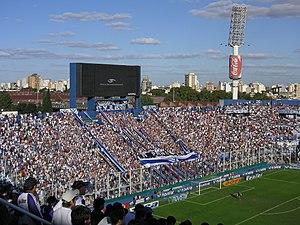
Le stade José Amalfitani est un stade argentin, se situant à Buenos Aires. Il s'agit du stade du club résident du Vélez Sarsfield, ainsi que des Jaguars, la franchise argentine de Super Rugby. Les Pumas, c'est-à-dire l'équipe d'Argentine de rugby à XV, y disputent également plusieurs matches par années. L'enceinte est nommée ainsi en l'honneur de l'une des figures les plus importantes de l'histoire du Vélez Sarsfield qui fut pendant 30 ans président du club. Le stade est surnommé El Fortín.